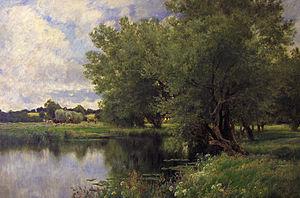
John Clayton Adams ou J. Clayton Adams, né en 1840 à Edmonton et mort le 20 juin 1906, est un peintre paysagiste.